Scythians

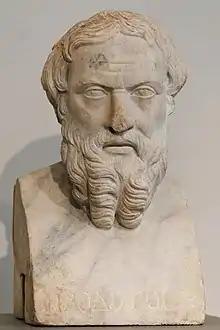
The 5th-century BC Greek historian Herodotus of Halicarnassus is the most important literary source on the origins of the Scythians

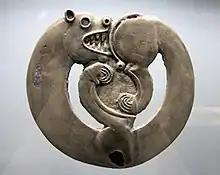
Curled-up feline animal from Aržan-1, circa 800 BC.

The arrival of the Scythians in Europe was part of the larger movement of Central Asian Iranic nomads, including Cimmerians, Sauromatians, and Sarmatians, westwards towards Southeast and Central Europe from the 1st millennium BC to the 1st millennium AD.